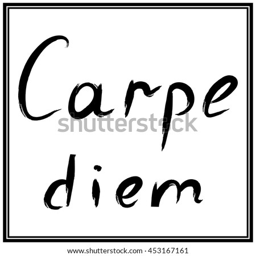
carpe diem - latin phrase means capture the moment .